Silicon Valley

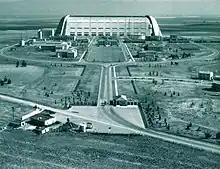
Established in 1931, Moffett Field in Sunnyvale/Mountain View has played a strategic role in Silicon Valley's evolution, researching and developing key technologies, first for the U.S. military and then for NASA. Today it hosts the Ames Research Center.

However, the term did not gain widespread use until the early 1980s, at the time of the introduction of the IBM PC and numerous related hardware and software products to the consumer market.